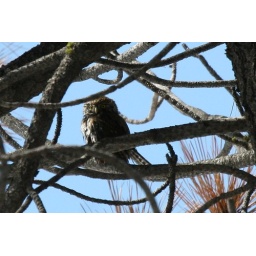
Eagle Lake-- it had just taken a bath in some melted snow on the side of the road